Density functional theory

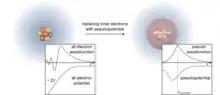
Pseudopotential representing the effective core charge. The physical image of the system with the accurate wavefunction and potential is replaced by a pseudo-wavefunction and a pseudopotential up to a cutoff value. In the image on the right, core electrons and atomic core are considered as the effective core in DFT calculations

In general, density functional theory finds increasingly broad application in chemistry and materials science for the interpretation and prediction of complex system behavior at an atomic scale. Specifically, DFT computational methods are applied for synthesis-related systems and processing parameters. In such systems, experimental studies are often encumbered by inconsistent results and non-equilibrium conditions. Examples of contemporary DFT applications include studying the effects of dopants on phase transformation behavior in oxides, magnetic behavior in dilute magnetic semiconductor materials, and the study of magnetic and electronic behavior in ferroelectrics and dilute magnetic semiconductors. It has also been shown that DFT gives good results in the prediction of sensitivity of some nanostructures to environmental pollutants like sulfur dioxide or acrolein, as well as prediction of mechanical properties.